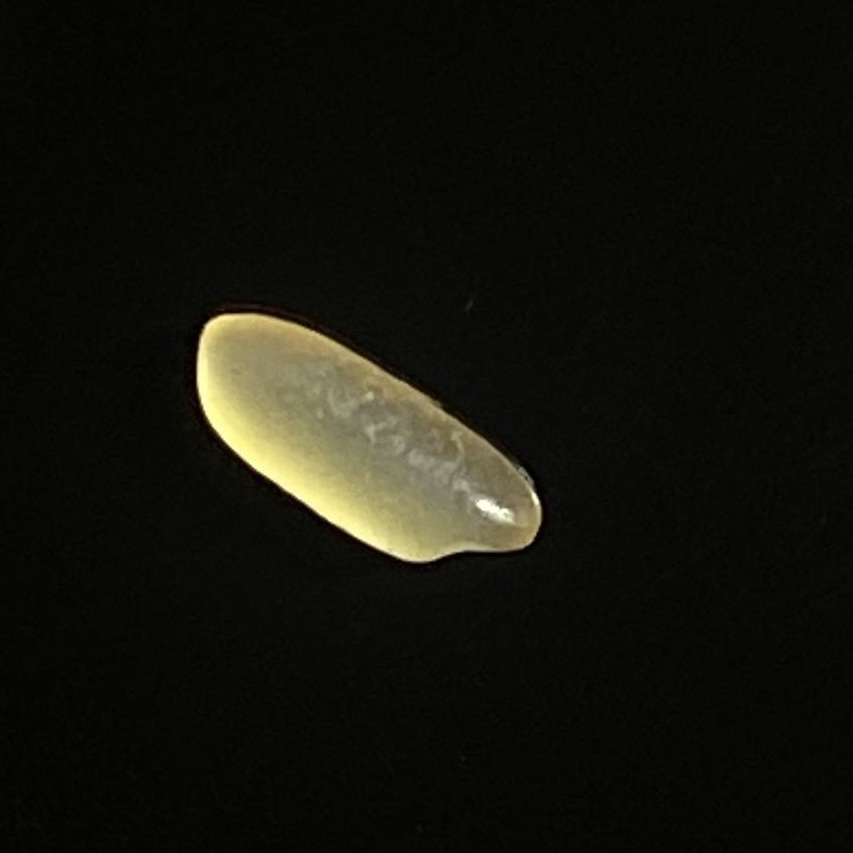
Rice variety: Shorna5